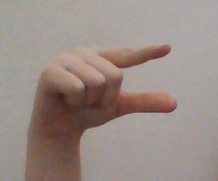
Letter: dal